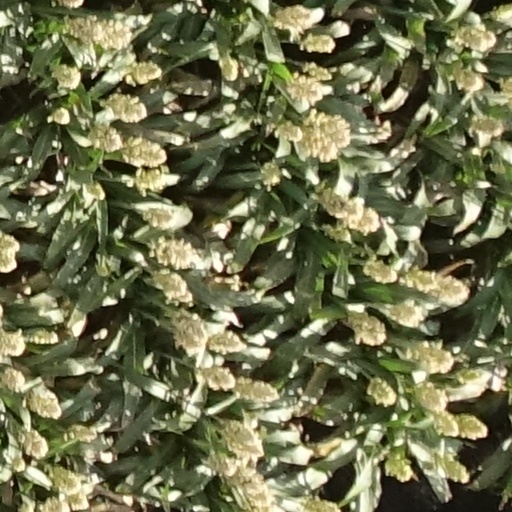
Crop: sorghum